Wrong Rosary

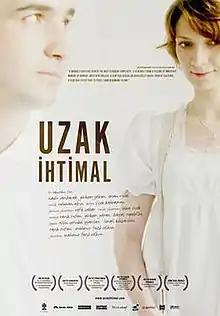
Theatrical poster

Wrong Rosary is a 2009 Turkish drama film directed by Mahmut Fazıl Çoşkun.